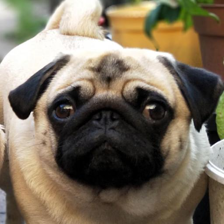
Label: animals